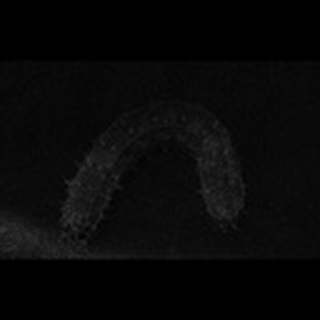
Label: cotton_army_worm